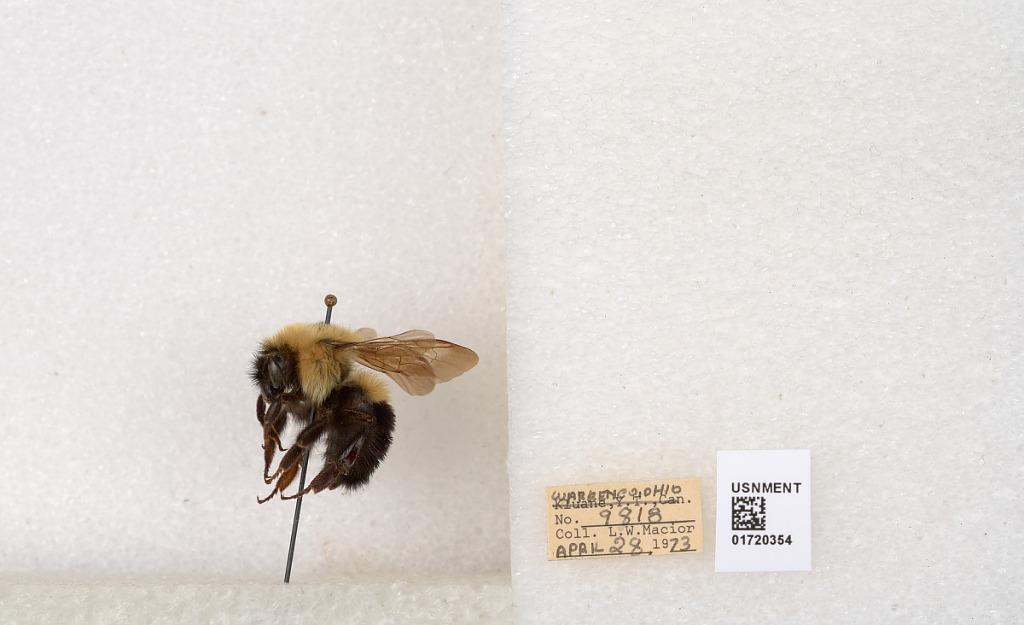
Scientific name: Bombus bimaculatus Cresson
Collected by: L. Macior
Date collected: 1973-4-28
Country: United States
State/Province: Ohio
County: Warren
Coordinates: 39.4276, -84.1668